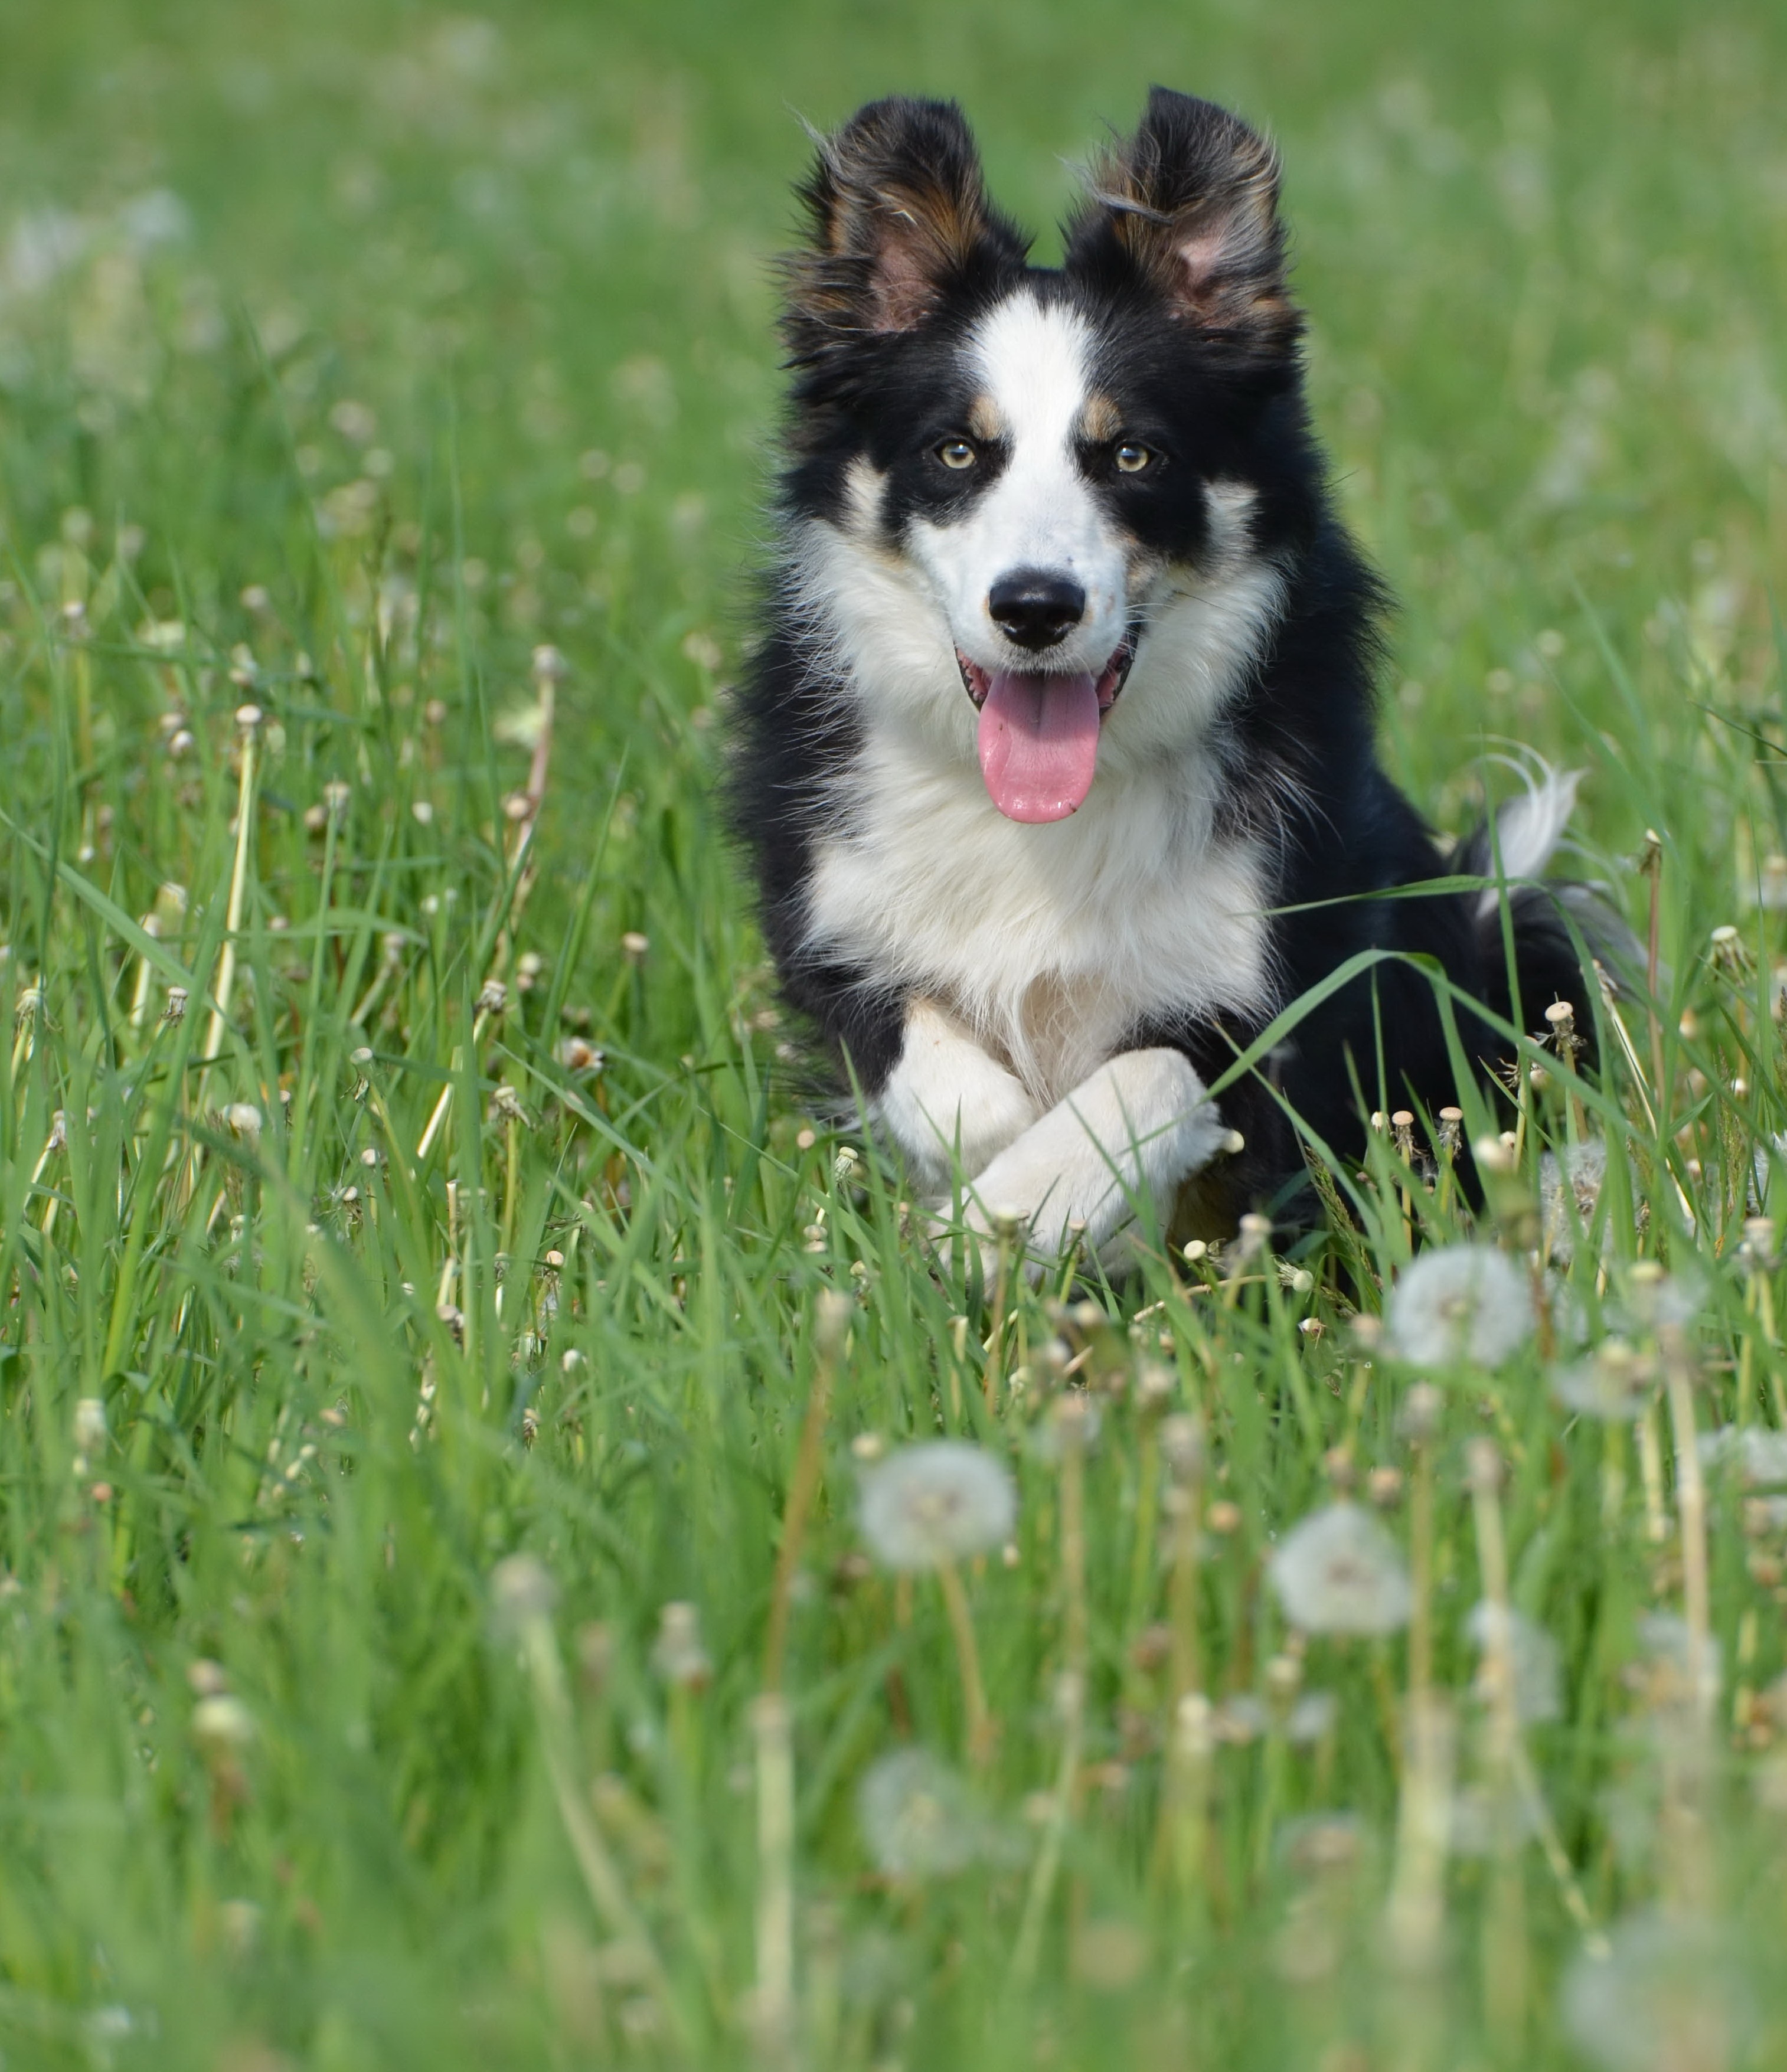
dog, mammal, border collie, vertebrate, dog breed, flower meadow, running dog, dandelion meadow, shetland sheepdog, dog like mammal, carnivoran, dog breed group, miniature australian shepherd, icelandic sheepdog, scotch collie